Three of Us (film)

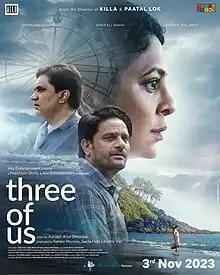
Theatrical Release Poster

Three of Us is a 2022 Indian Hindi-language drama film co-written and directed by Avinash Arun. It stars Shefali Shah as Shailaja Desai, who has been diagnosed with dementia. Swanand Kirkire plays her husband Dipankar and Jaideep Ahlawat plays her childhood sweetheart, Pradeep Kamat.